Bathurst Regional Council

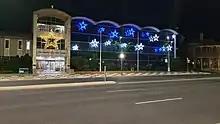
Bathurst Civic Centre at new year's eve (31/12/2021)

In addition to the city of Bathurst, the LGA contains the villages of Eglinton, Freemantle, Perthville, Rockley, Raglan, Georges Plains, Trunkey Creek, Brewongle, Vittoria, Peel, Wattle Flat, Sofala, Hill End, Meadow Flat, Sallys Flat, Caloola and Kelso